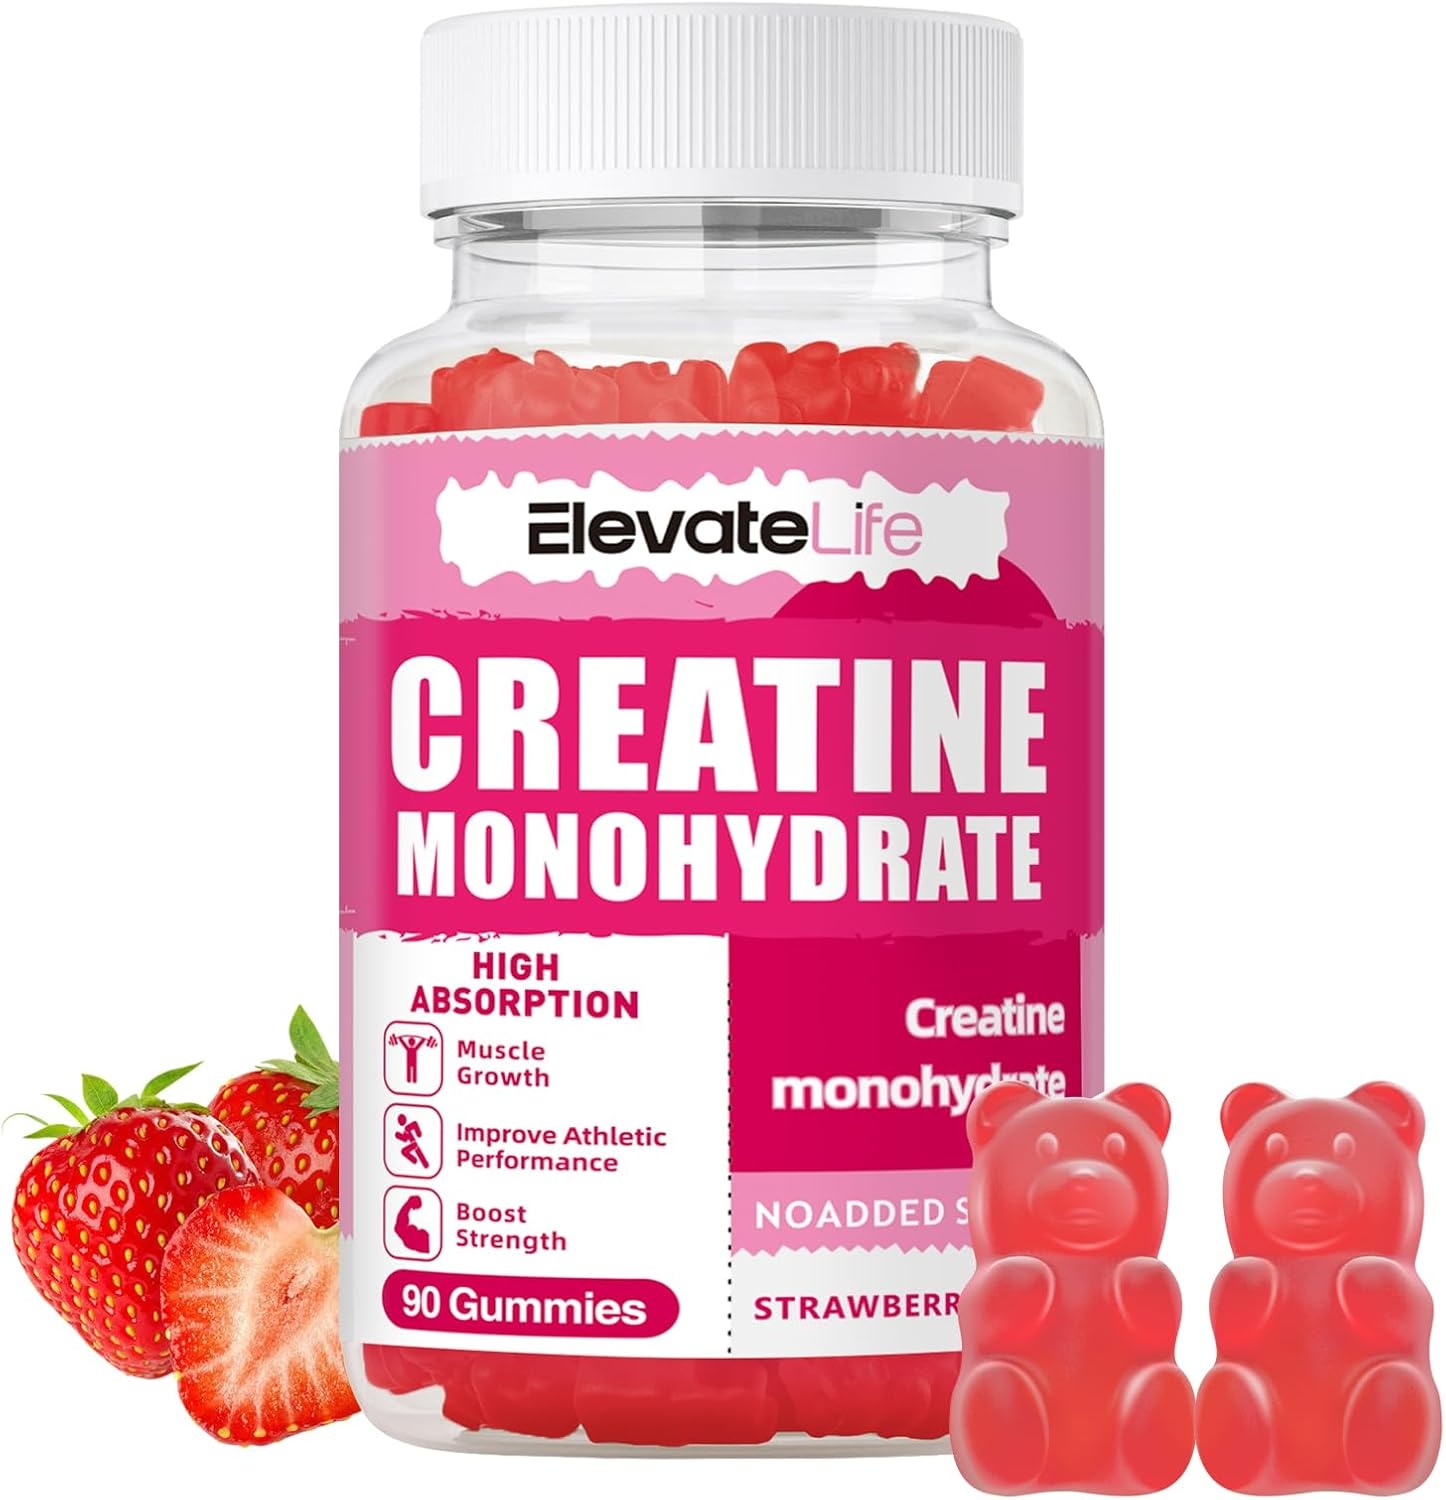
Creatine Monohydrate Gummies 5000Mg For Men & Women, Chewables Creatine Monohydrate For Muscle Strength, Muscle Builder, Energy Boost, Pre-Workout Supplement-90 Peach Gummies
Imported by : Esupli Manufacturer:Elevatelife Package Dimensions :4.84 x 2.72 x 2.56 inches 9.88 ounces CREATINE MONOHYDRATE 5000MG PER SERVING 90 gummies (45 Servings) of Creatine Monohydrate Per Bottle Guaranteed Quality and Purity Non-GMO and Gluten Free Simple Formulation for Maximum Effect Commitment to Excellence: Produced in a facility compliant with strict cGMP standards, our Creatine Monohydrate gummies, in Creatine 5000mg, stands as a testament to our dedication to quality. You can trust in our product's consistency and excellence, batch after batch
Brand: Elevatelife
Category: Health & Beauty > Health Care > Fitness & Nutrition > Vitamins & Supplements > Creatine